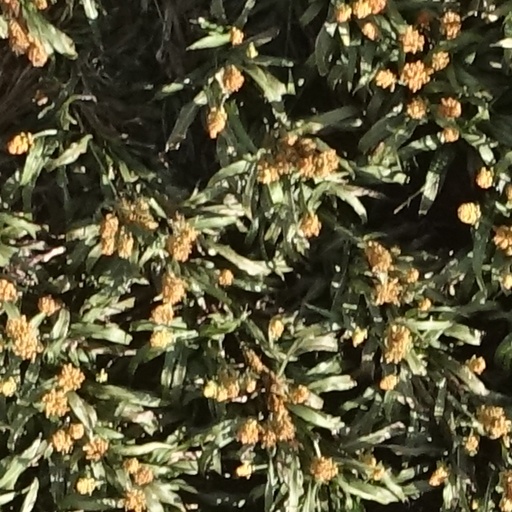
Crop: sorghum